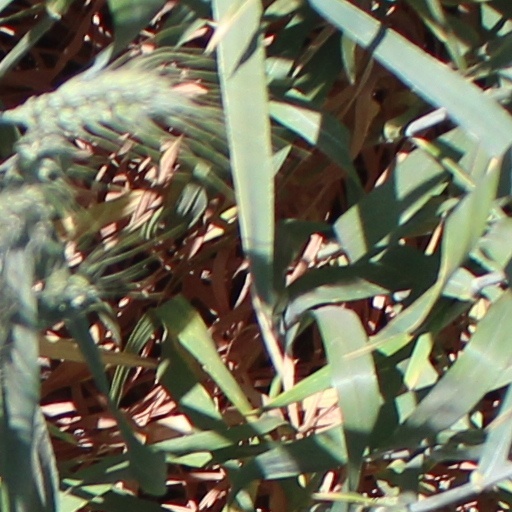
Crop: wheat